Hartmut Haenchen

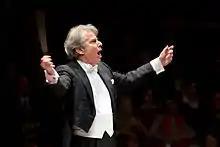
Hartmut Haenchen

Hartmut Haenchen (born 21 March 1943) is a German conductor, known as a specialist for the music of Carl Philipp Emanuel Bach, and for conducting operas in the leading opera houses of the world.